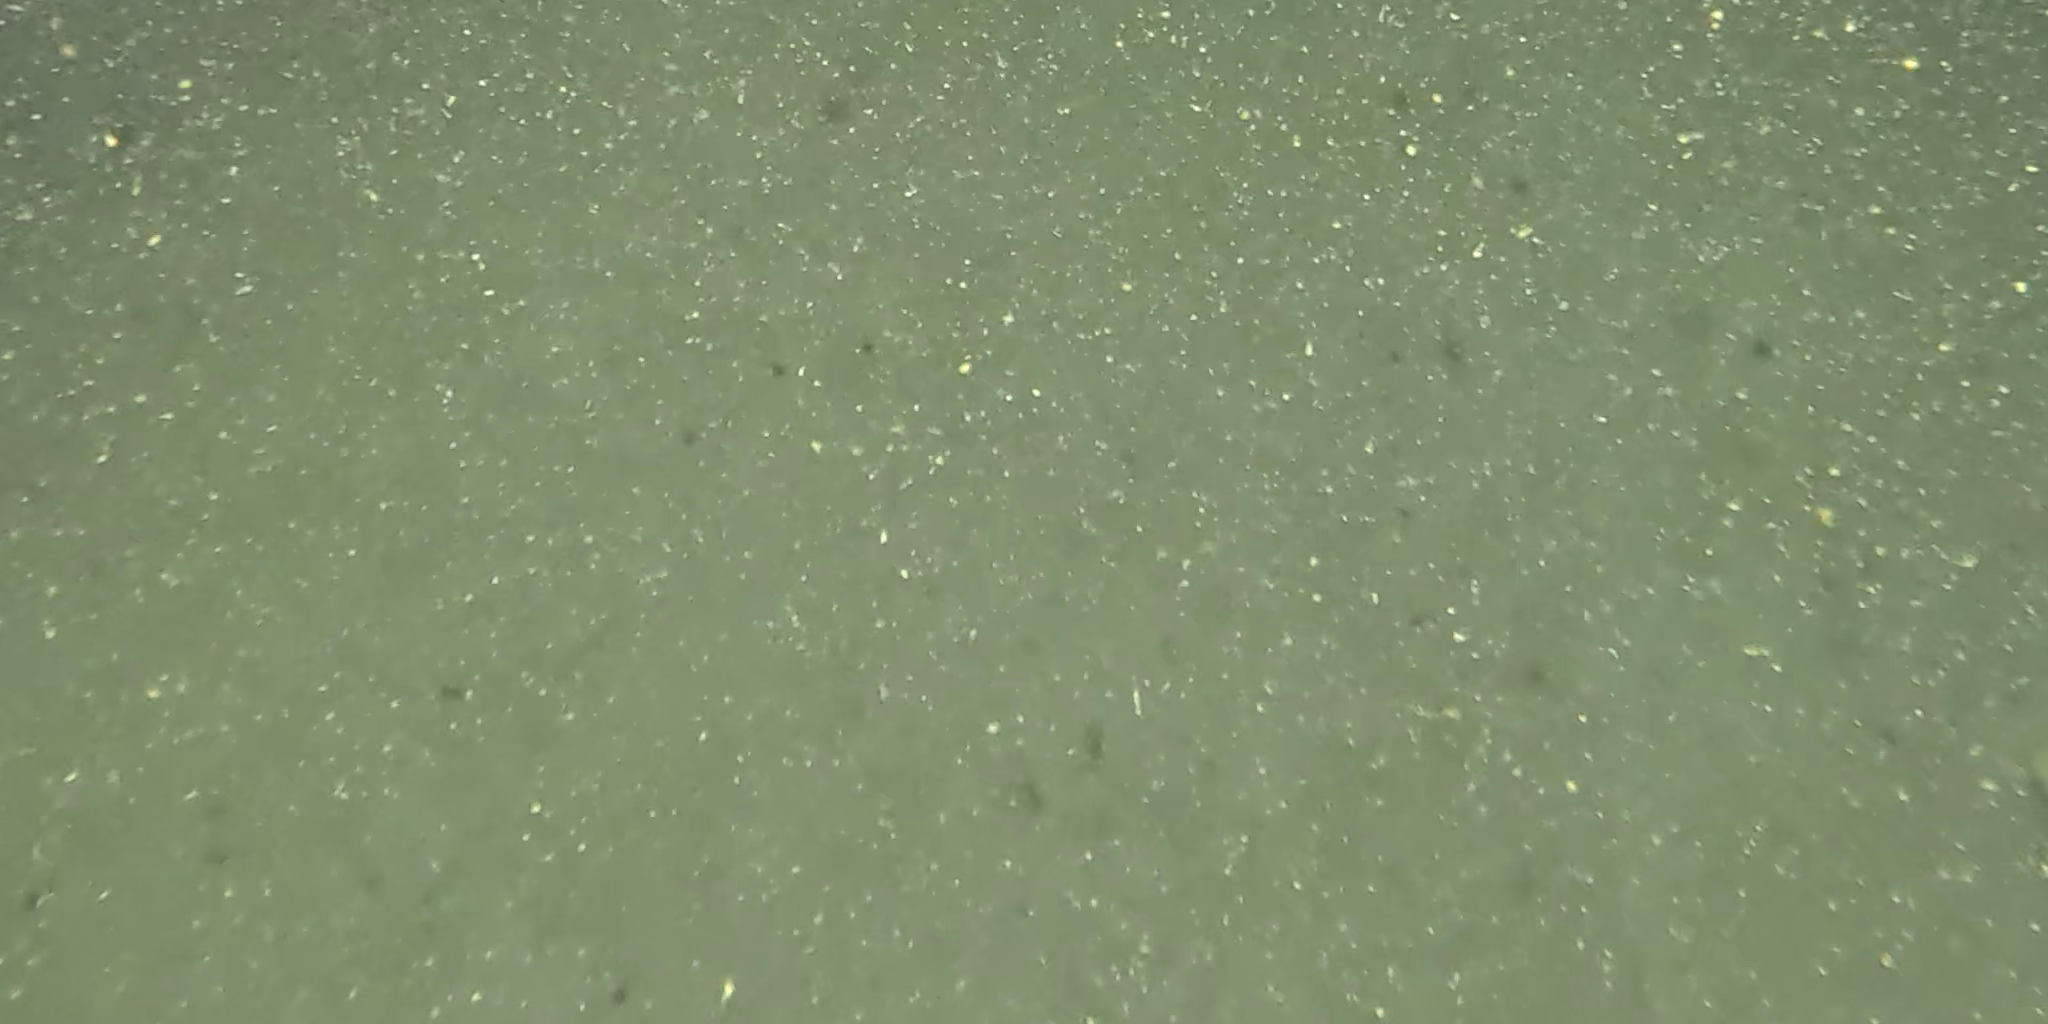
Seabed habitat: sand